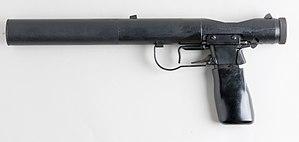
Le Welrod est un pistolet silencieux, connu sous le nom de « pistolet assassin », conçu par les Britanniques durant la Seconde Guerre mondiale. Il a été utilisé principalement par les agents du SOE pour éliminer d'une manière discrète les sentinelles lors de leurs raids sur les côtes normandes tenues par les Allemands. En 1943, les Britanniques ont largué les premiers Welrods en Belgique pendant la mission « Tybalt II ». Ce plan est soutenu par les chefs des opérations du SOE pour armer les résistants du Front de l'indépendance de Belgique.